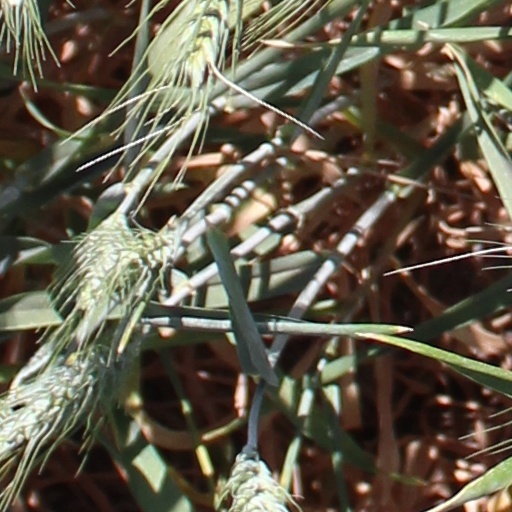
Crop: wheat